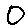
Label: 0